Artsrun Hovhannisyan

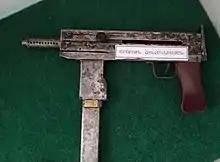
The machine gun developed by Artsrun Hovhannisyan.

In 2002 he was appointed commander of an anti-tank battery in the same military unit; in 2004, he was appointed as the guard commander of a battalion for an airport's technical support. From 2010 to 2011, he worked at the Institute of Political Research of Armenia's President's Staff as a military expert. In 2012, he worked at Public Relations Center of President of Armenia's. In 2012, Hovhannisyan became the press secretary of the Ministry of Defense of Armenia.